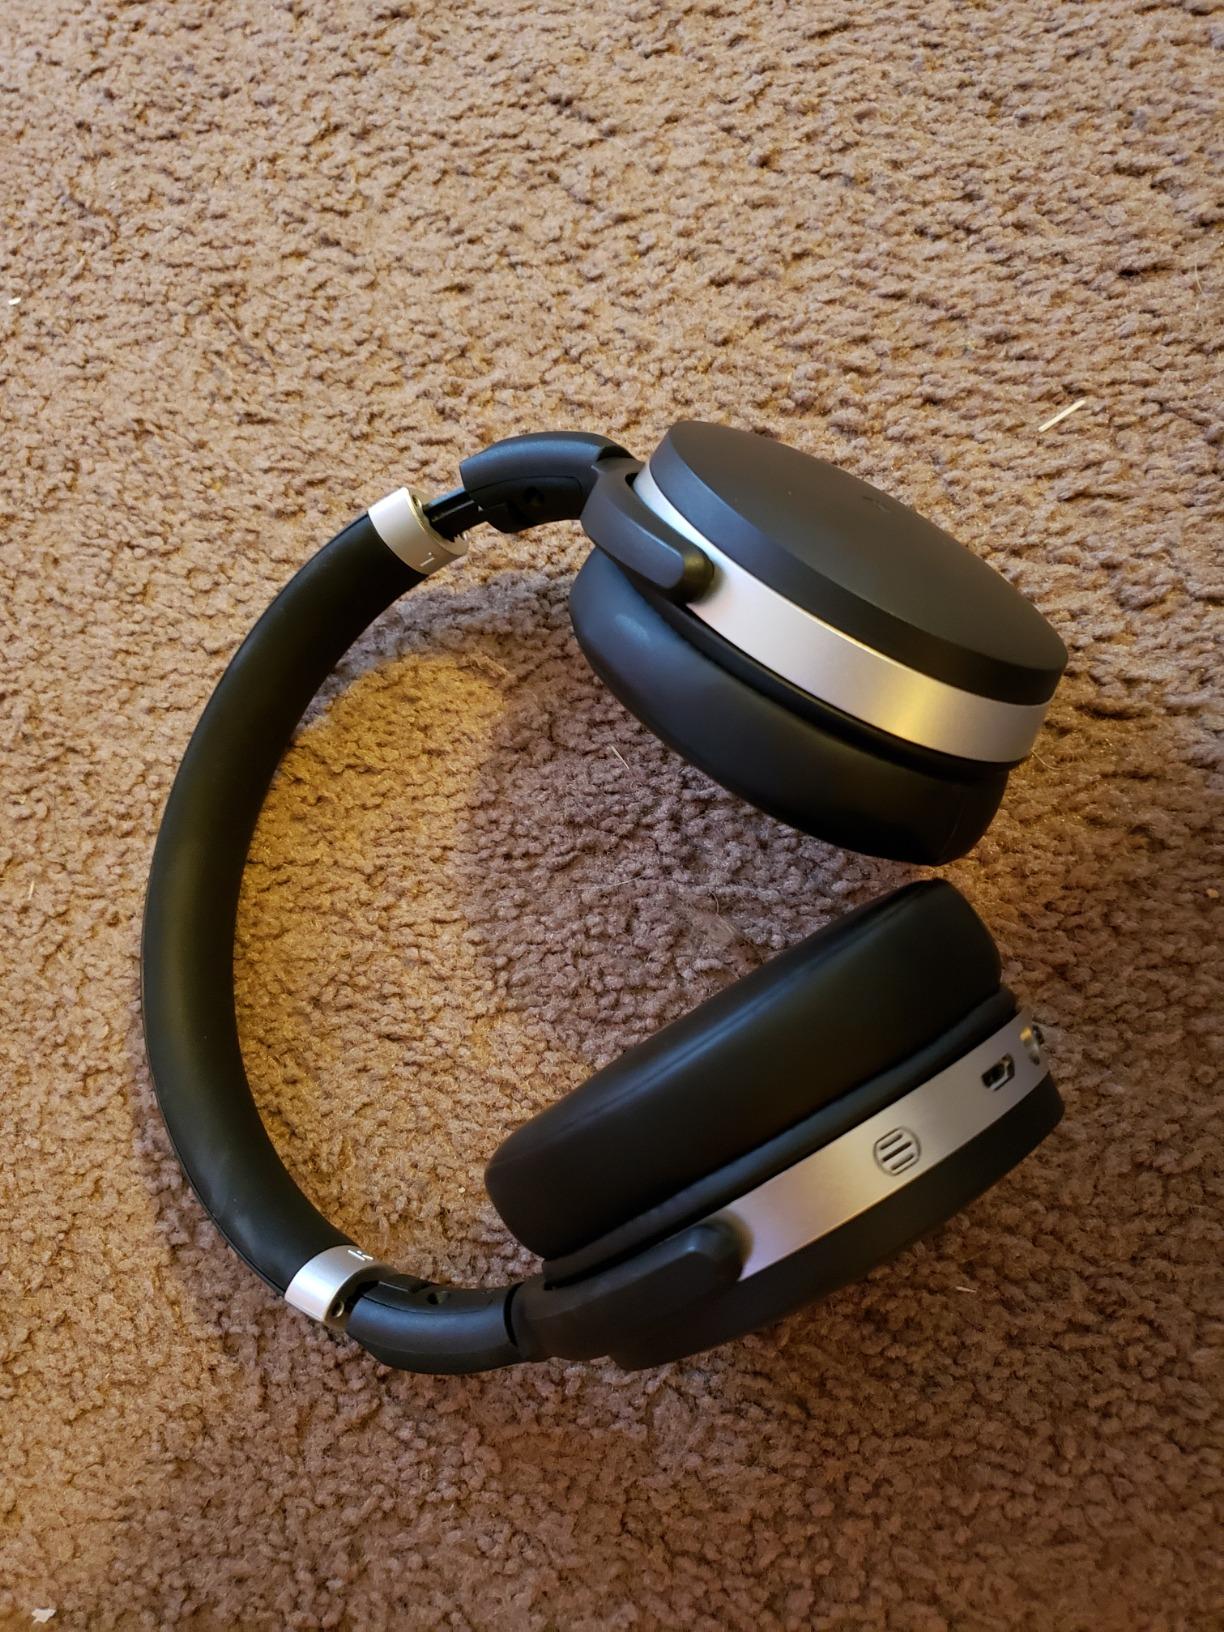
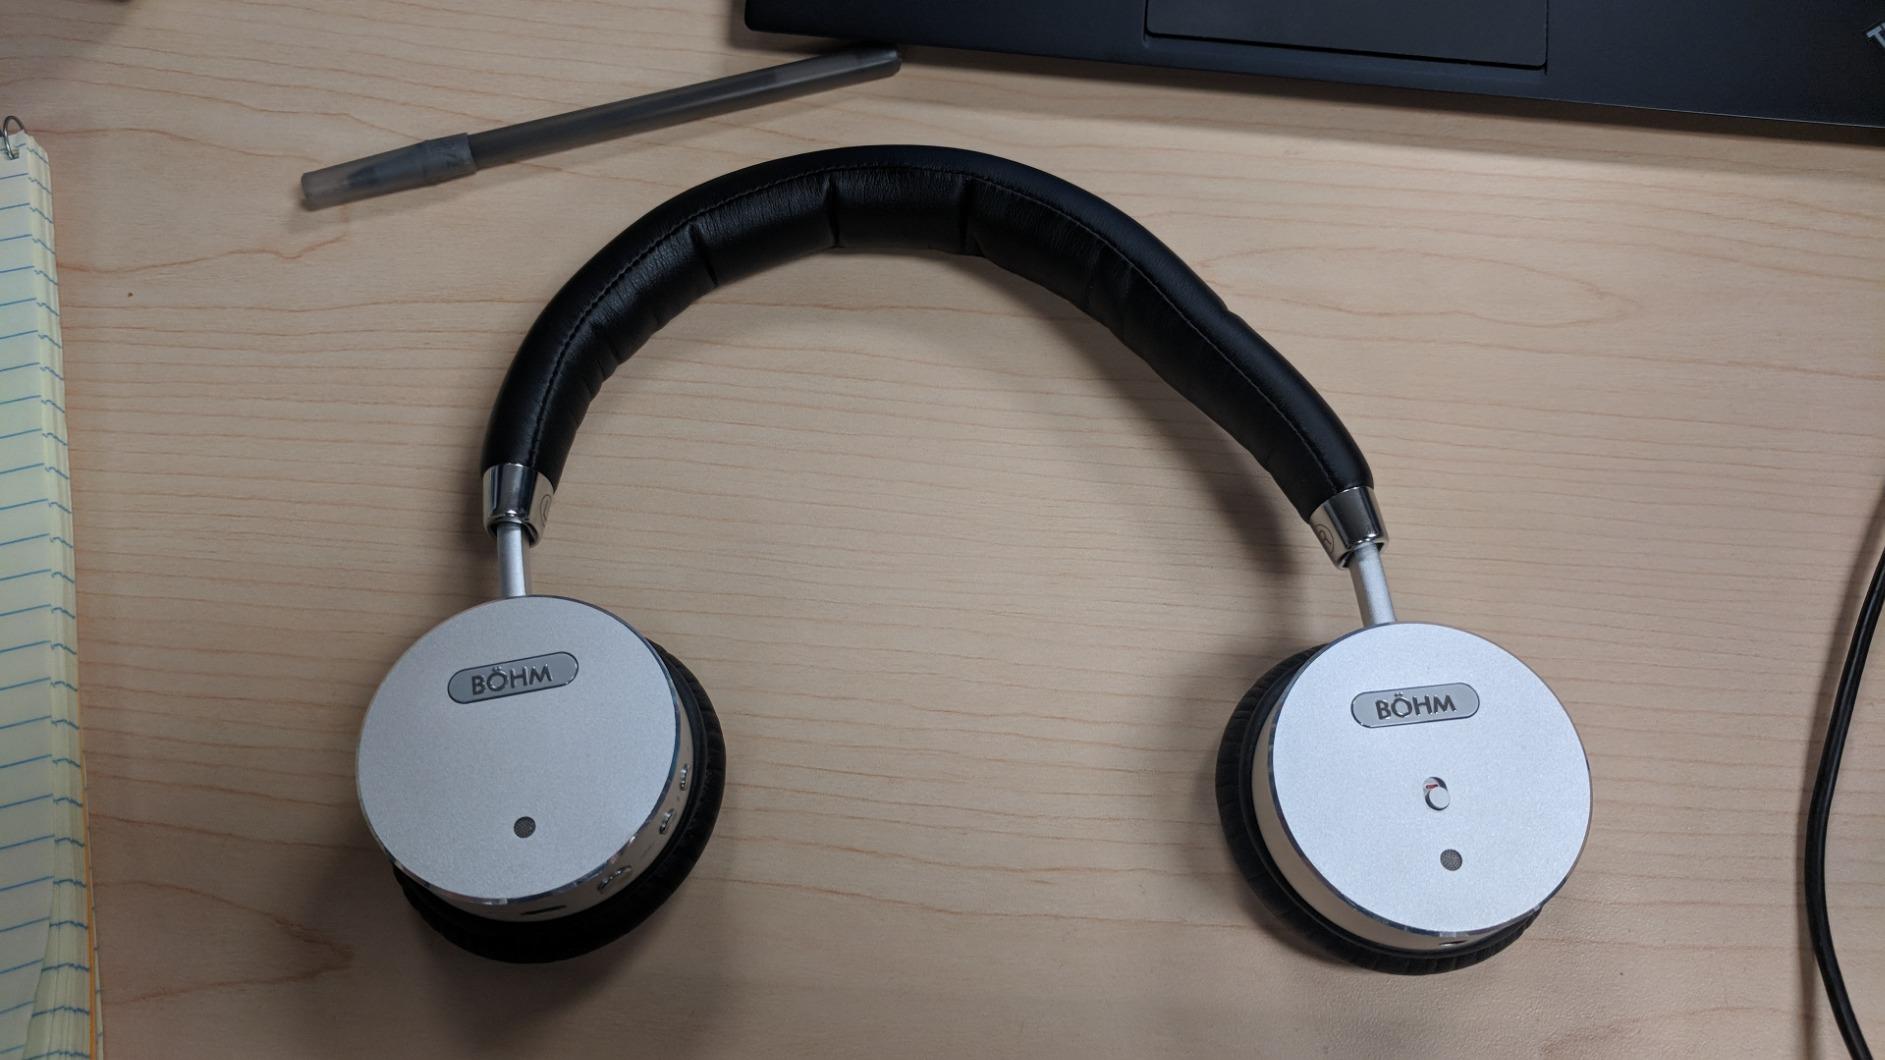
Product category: headphones
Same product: no